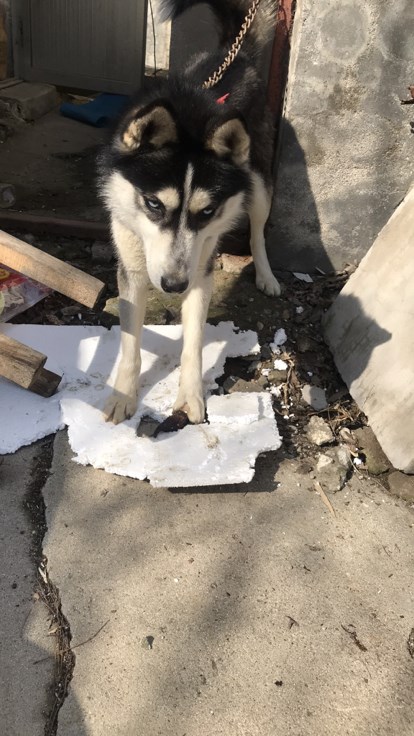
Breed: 1160-n000003-Siberian_husky